Ramsay Street crash

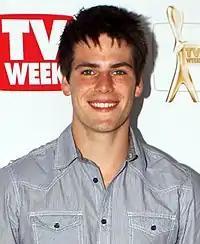
James Mason plays Chris Pappas, the driver of the car.

To celebrate Andrew Robinson's birthday, the Ramsay Street teens decide to attend a concert in the city. Andrew, Natasha (Valentina Novakovic), Summer and Ed (Sebastian Gregory) get into Chris' car earlier in the evening, unaware that Sophie Ramsay (Kaiya Jones) is hiding in the boot, having rebelled against her uncle's decision to forbid her from attending the concert. Halfway into the journey, the group hear a mysterious ringing coming from the back of the car and when Chris pulls over he discovers Sophie hiding in the boot with her phone. Andrew just wants to get to the concert, so he persuades Chris to let Sophie sit on Summer's lap. Chris "reluctantly agrees" knowing that she will not have a seat belt on. Mason revealed "Chris really is a pretty sensible, straightforward kind of guy who knows the rules - his morals are good. The last things he wants to do is jeopardise anyone's safety by doing something silly. But he gets talked into overloading the car by letting Sophie get in with them. He wants to please his friends and make sure everyone's happy - and it doesn't help that the whole group use a bit of peer pressure to convince him. The others just don't see any danger in what they're doing." Shortly after restarting their journey, a heated argument breaks out between Natasha and Andrew when she learns he has sold their gambling app without her permission.